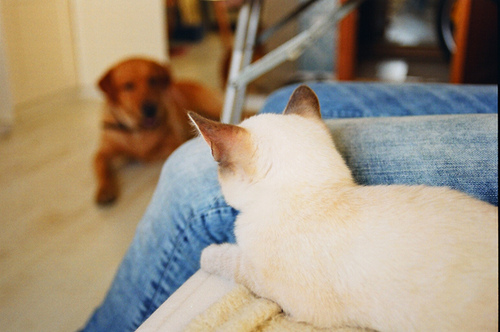
user: Given an image and a question. Answer the question in a short answer. Question: What's about to happen? Short Answer:
assistant: fight